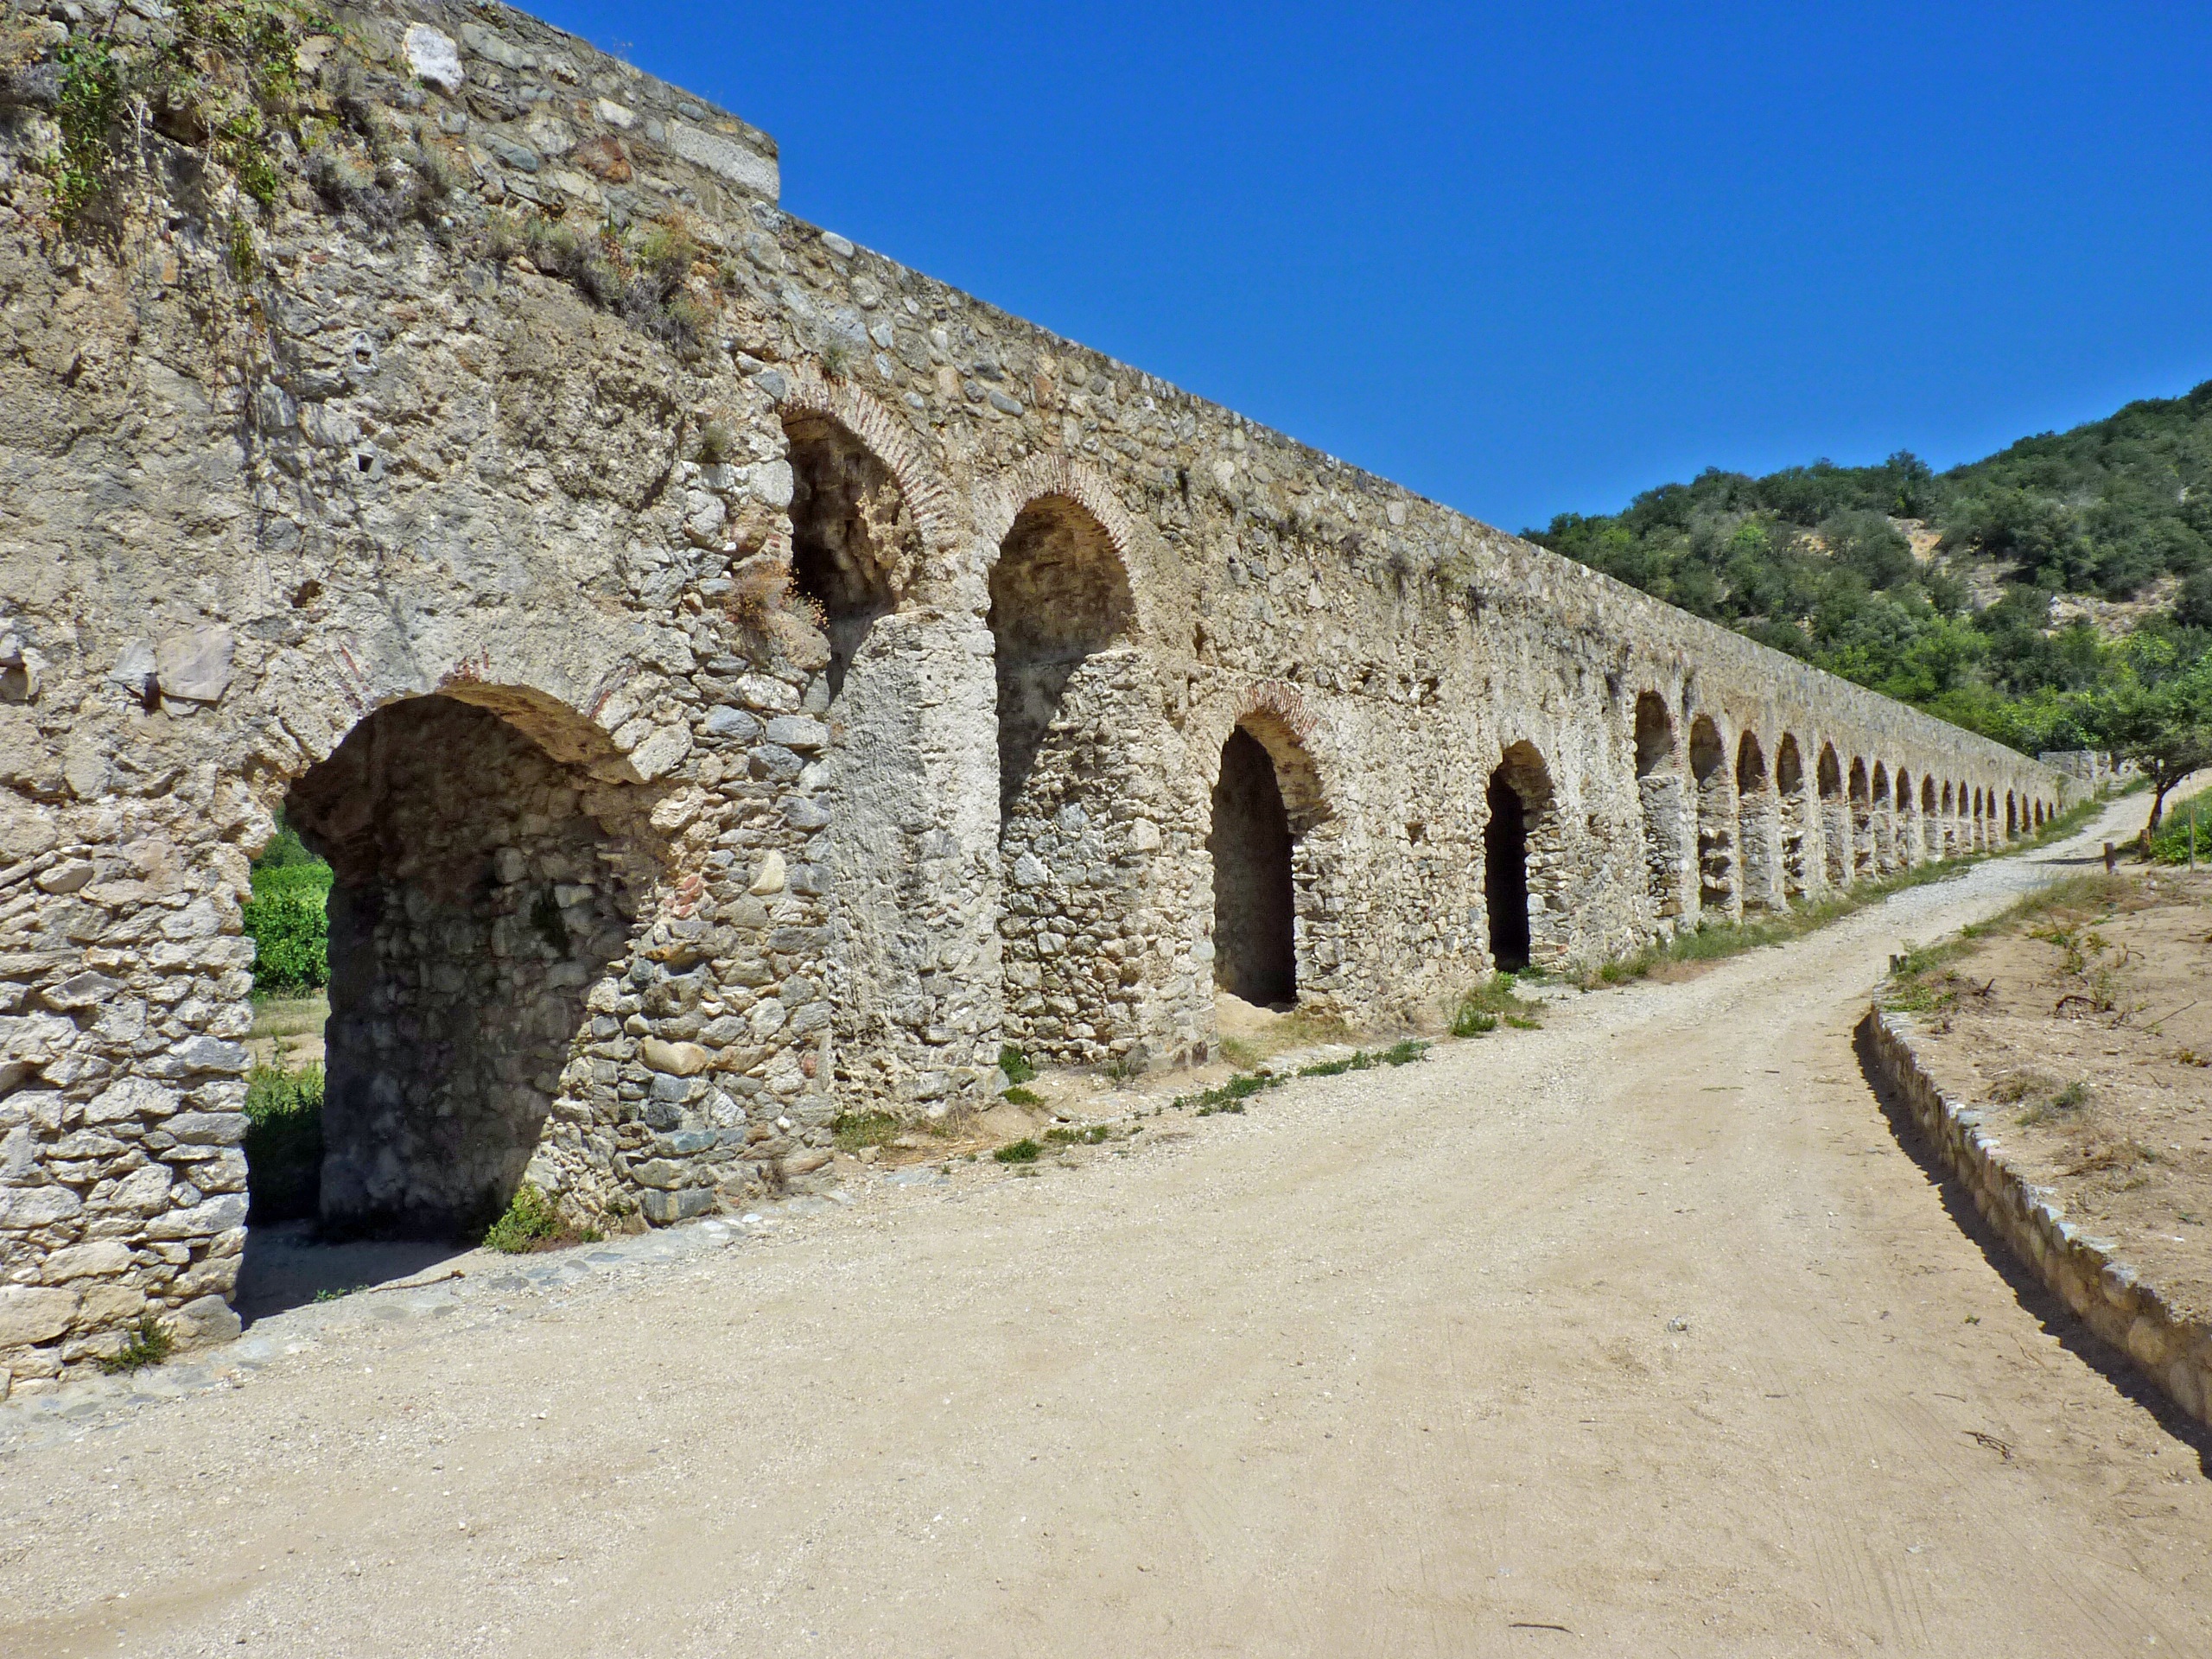
architecture, bridge, old, wall, monument, village, france, arch, fortification, tourism, place of worship, ruins, monastery, roman, pierre, heritage, wadi, aqueduct, unesco world heritage site, historic site, ancient history, aqueduc